Battle of Magdhaba

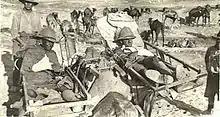
Cacolets strapped to camels were designed to carry wounded (one on either side of the hump) sitting up or lying down

With the victory at Magdhaba the occupation of El Arish was secure. This was the first town captured on the Mediterranean coast and infantry from the 52nd (Lowland) Division and the 5th Mounted Yeomanry Brigade quickly began to fortify the town. The Royal Navy arrived on 22 December 1916, and supplies began landing on the beaches near El Arish on 24 December. After the arrival of the railway on 4 January 1917 followed by the water pipeline, El Arish quickly developed into a major base for the EEF.